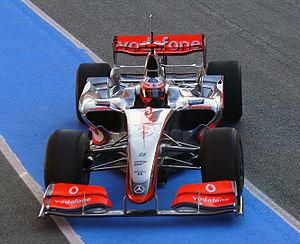
La McLaren MP4-23 est la monoplace de Formule 1 engagée par l'écurie Vodafone McLaren Mercedes engagée dans le championnat du monde de Formule 1 2008. Présentée à Stuttgart le 7 janvier 2008, elle effectue son premier roulage le 9 janvier 2008 sur le circuit de Jerez en Espagne. Elle est pilotée par l'Anglais Lewis Hamilton et le Finlandais Heikki Kovalainen. Les pilotes d'essais sont l'Anglais Gary Paffett et l'Espagnol Pedro de la Rosa. C'est le quatorzième modèle de Formule 1 conçu par McLaren et motorisé par Mercedes.
Cette page liste toutes les voitures d'essais ou projets abandonnés de Formule 1 depuis 1950.